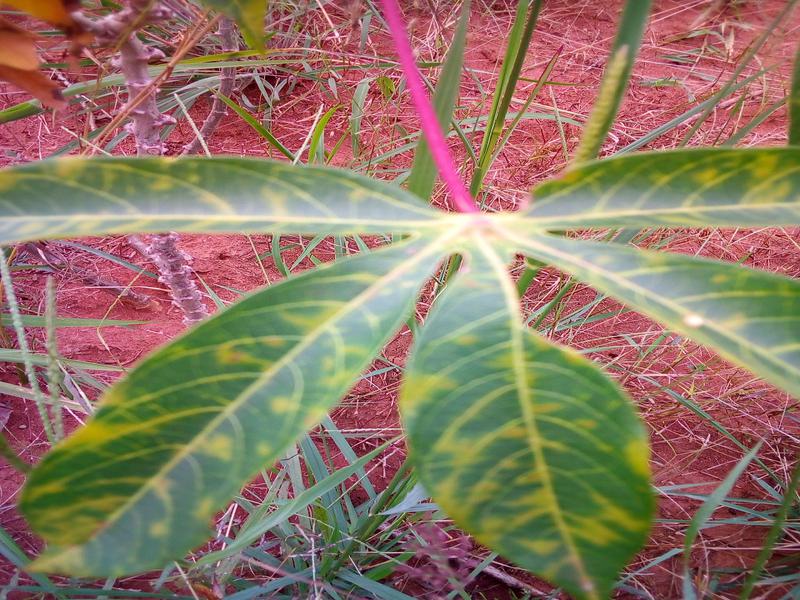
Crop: cassava
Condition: brown_streak_disease